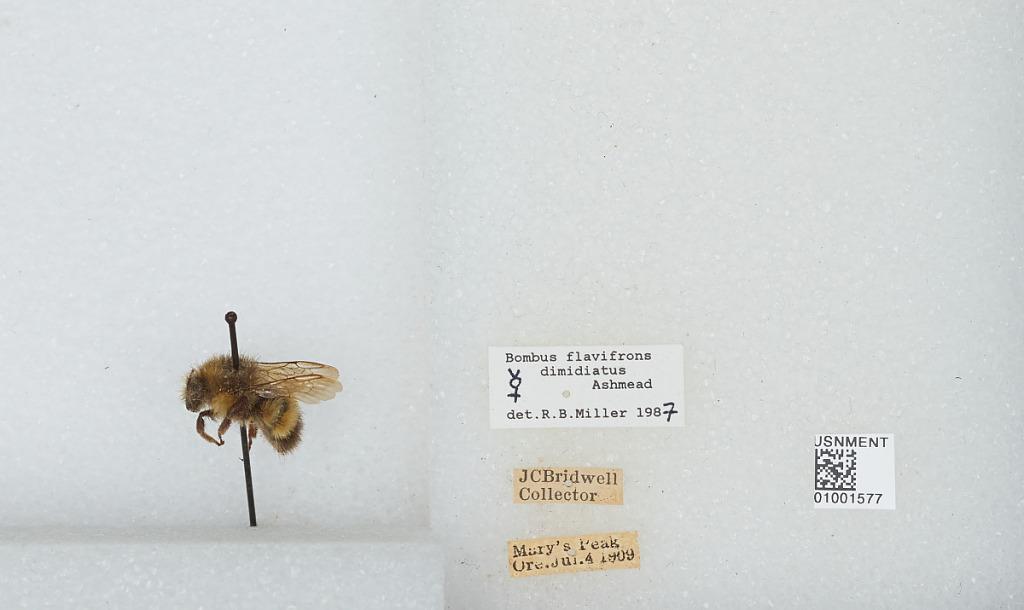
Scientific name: Bombus (Pyrobombus) flavifrons Cresson
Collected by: J. Bridwell
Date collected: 1909-7-4
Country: United States
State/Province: Oregon
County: Benton
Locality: Marys Peak
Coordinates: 44.5044, -123.552
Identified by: Miller, R. B.